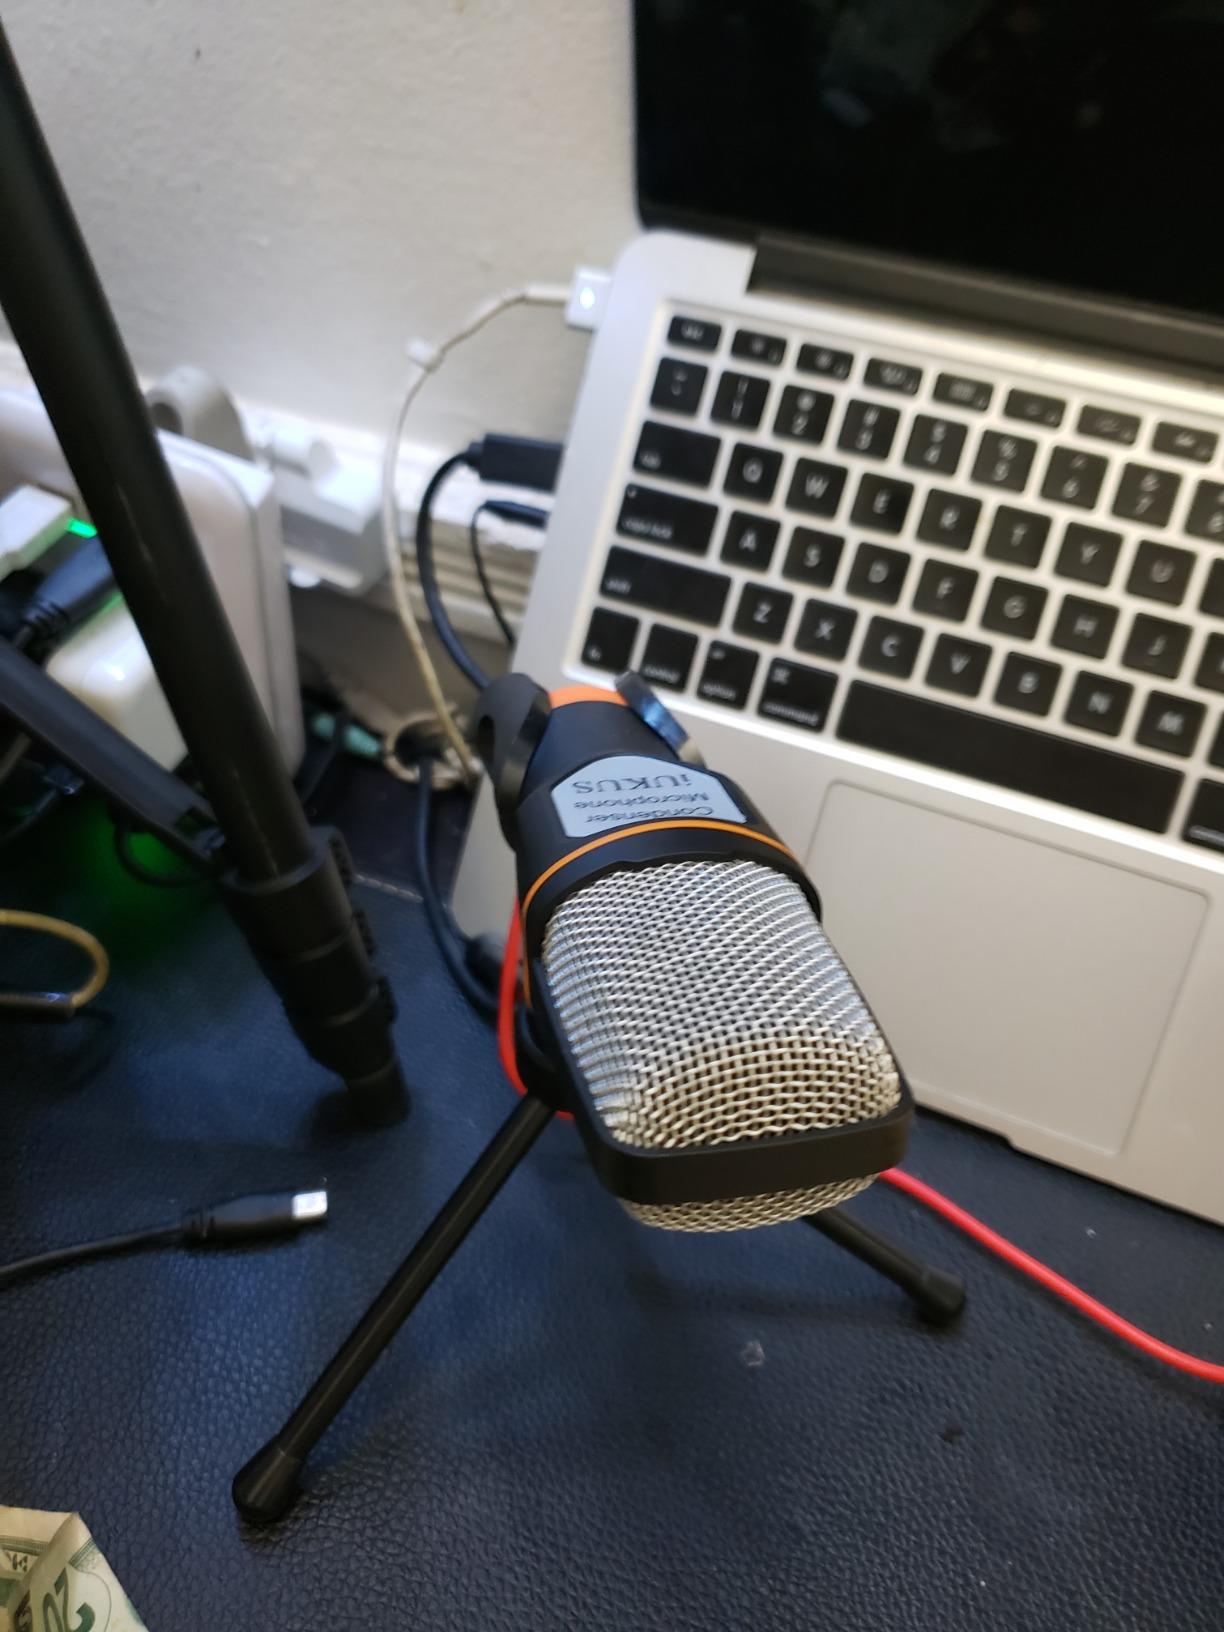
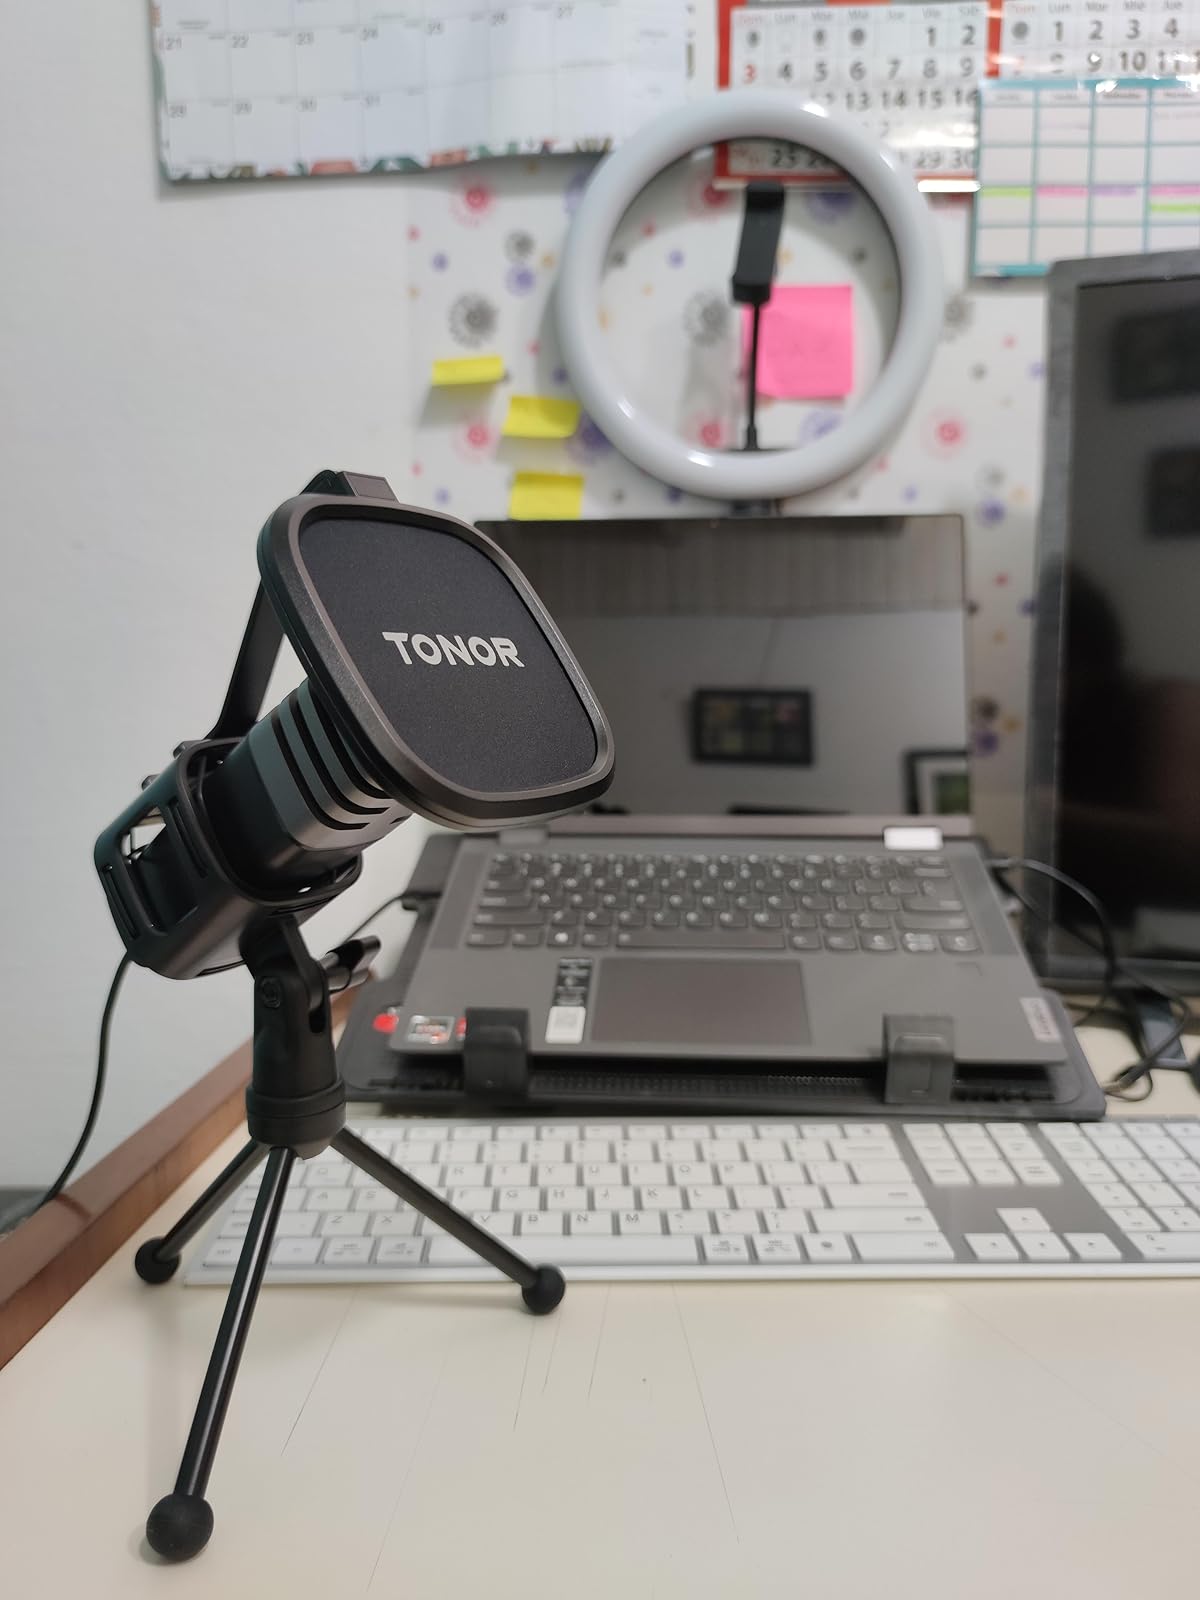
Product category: microphone
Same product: no